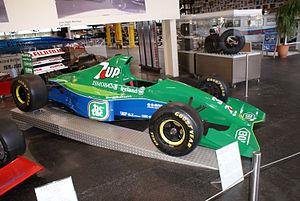
La Jordan 191 est une monoplace de Formule 1 conçue par Gary Anderson pour l'écurie irlandaise Jordan Grand Prix.